Stubai Alps

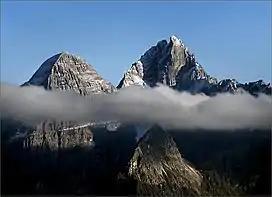
Gschnitzer and Pflerscher Tribulaun

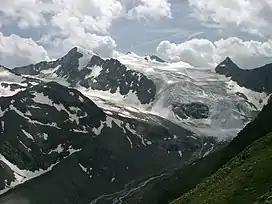
Zuckerhütl

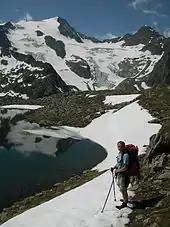
Glacier on the Wilder Freiger

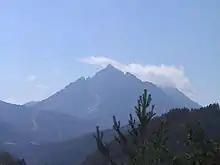
Serles

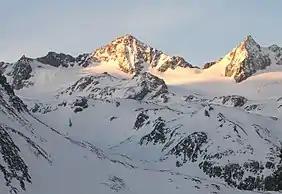
Stubaier Wildspitze

The Alpine Club guide to the Stubai Alps divides the range into 15 subgroups as follows: